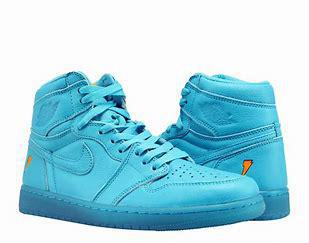
Brand: Jordan
Model: 1 OG